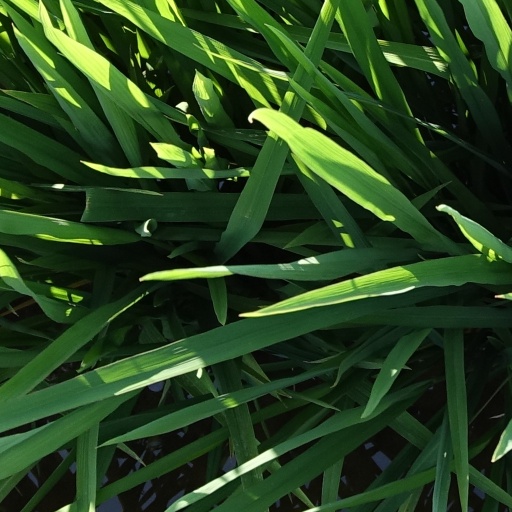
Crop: rice